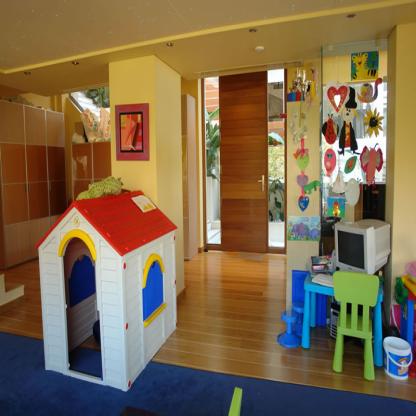
Scene: Indoor